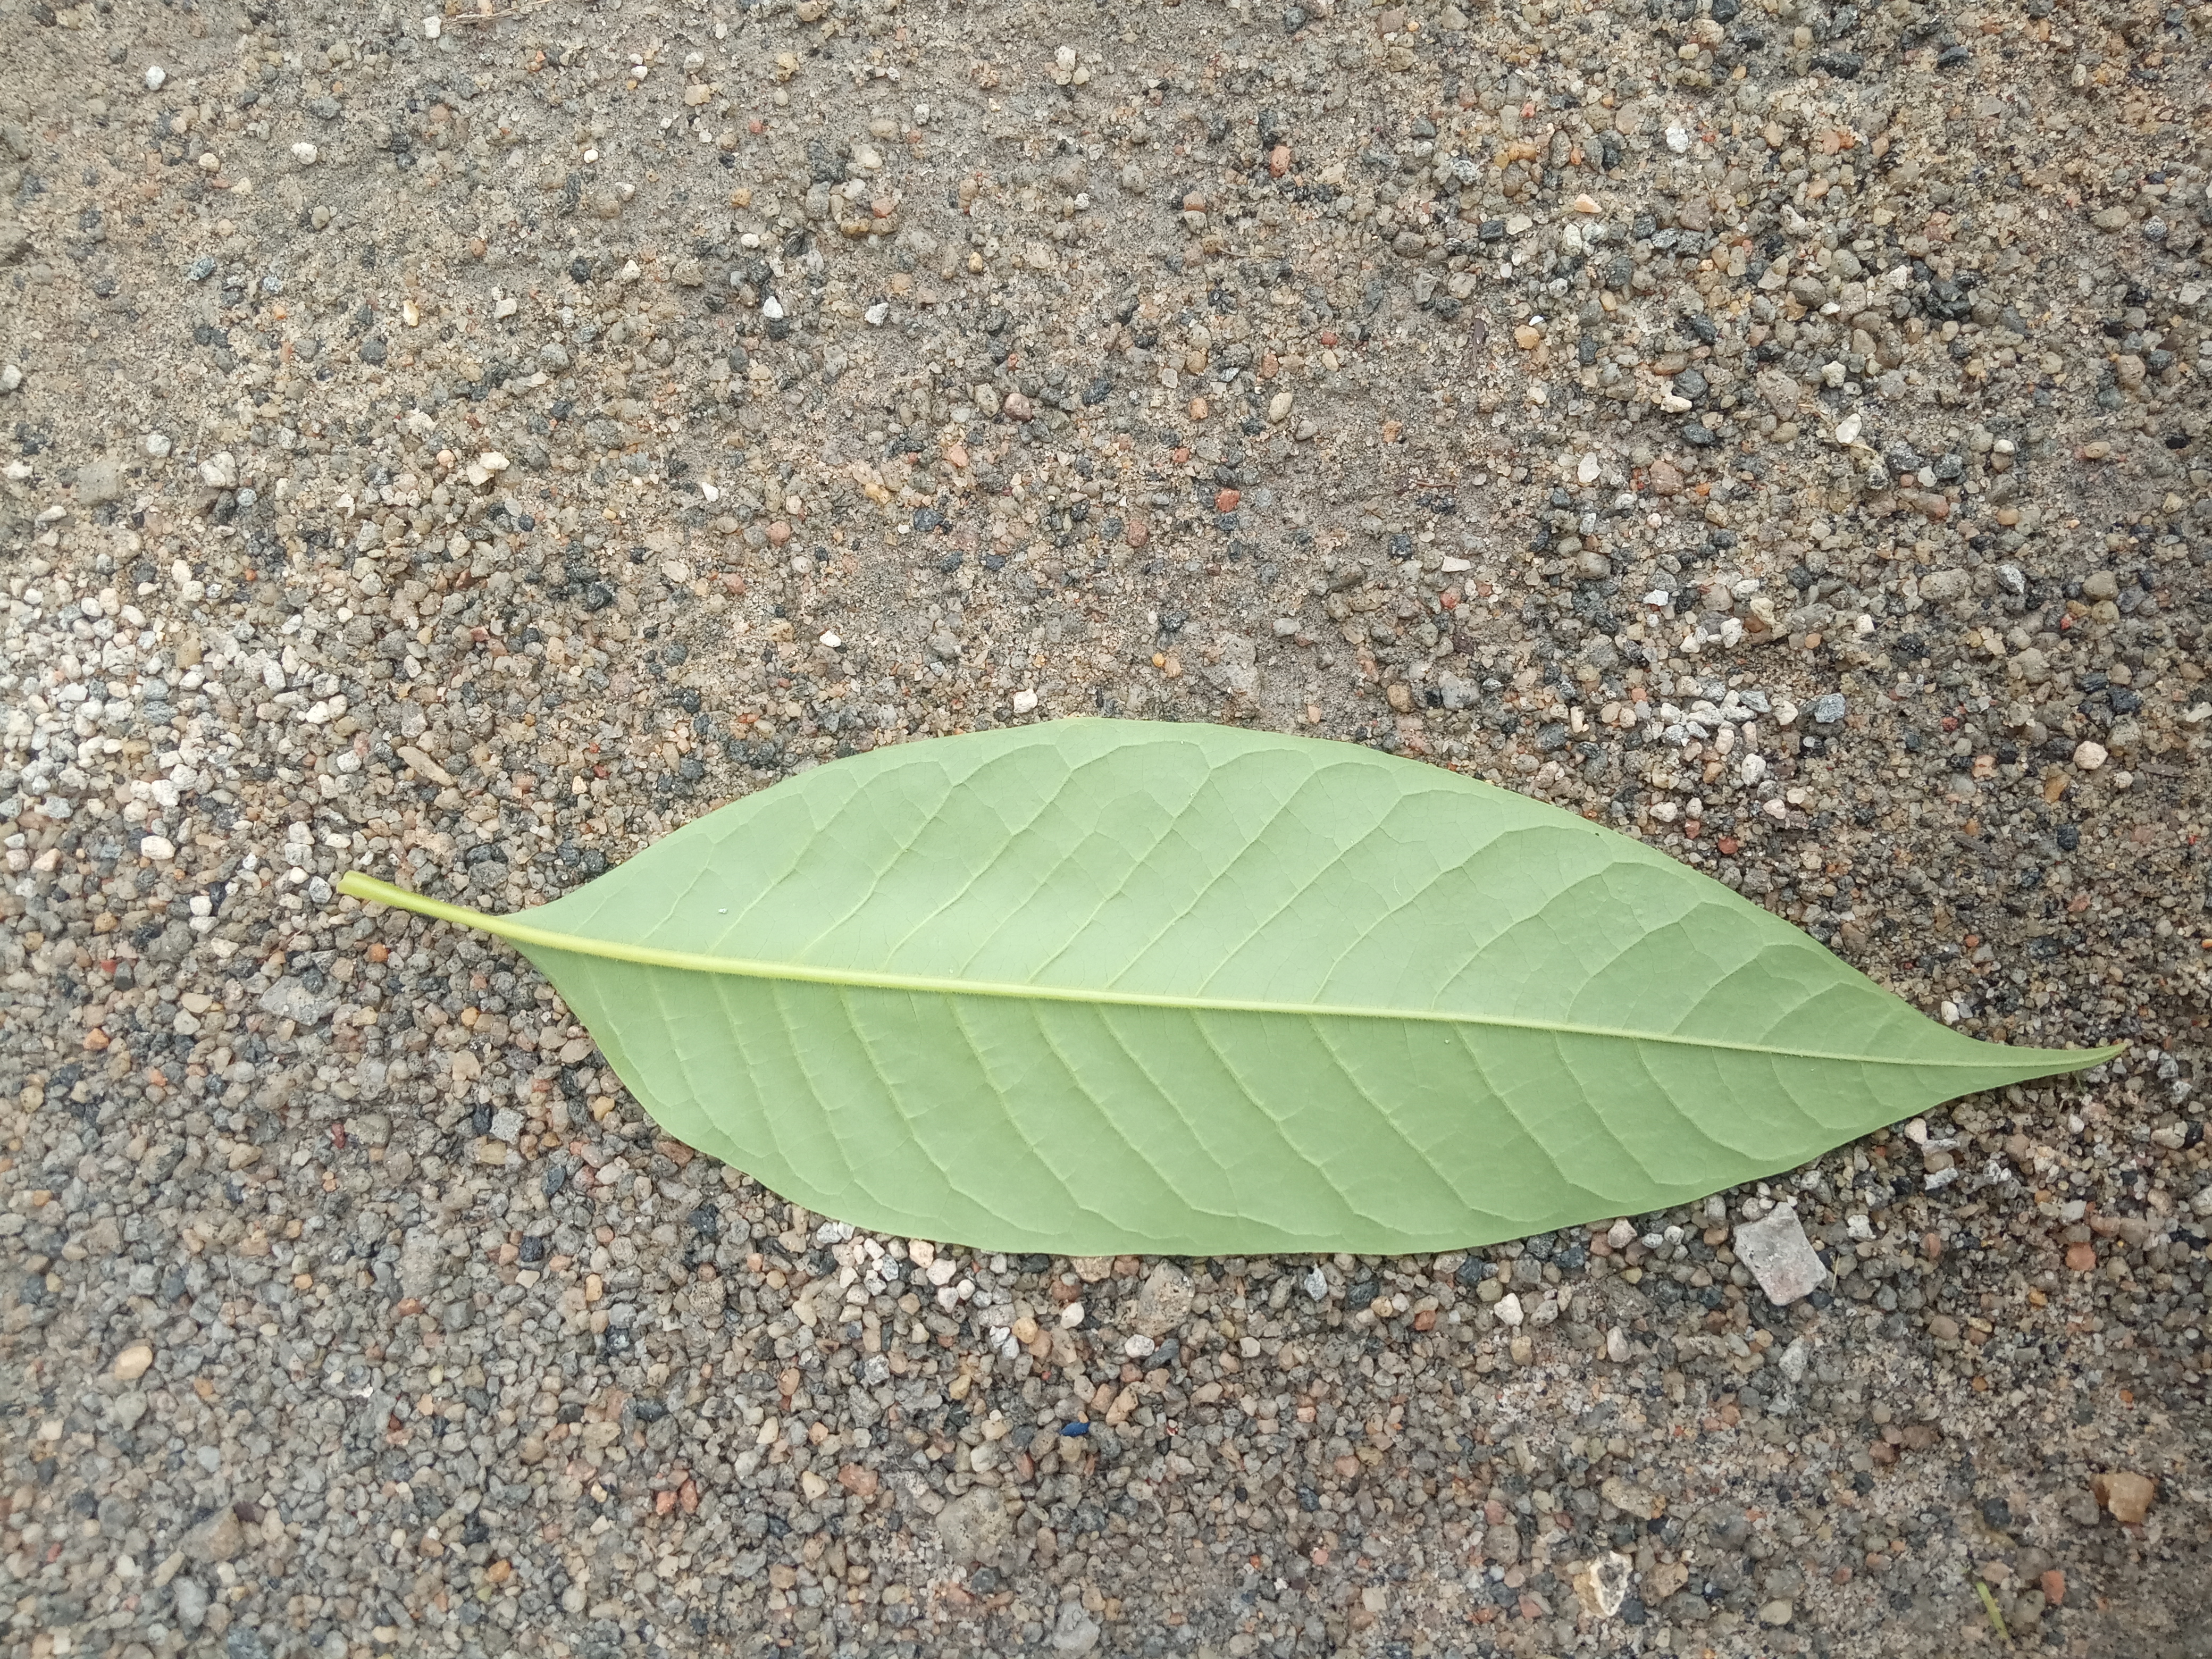
Plant: Coffee